Shoeburyness

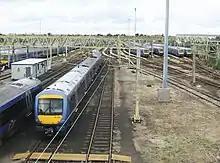
A c2c Class 357 at the Shoeburyness depot

East Beach is a sandy/pebbly beach around a quarter of a mile long and is sandwiched between the Pig's Bay MoD site and the former Shoeburyness Artillery barracks. Access to the large gravel/grass pay-and-display car park is via Rampart Terrace. The beach is closed when there is live fire at the MOD site.